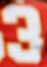
Number: 3